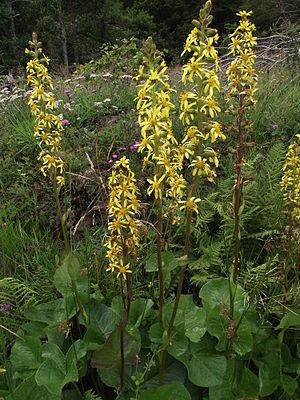
Ligulaire de Sibérie (Ligularia sibirica) dans le bois de Laguiole (Aubrac, Massif central, France).
L'Aubrac est un haut plateau volcanique et granitique français situé dans le centre-sud du Massif central et aux confins des trois départements de l'Aveyron, du Cantal et de la Lozère. Il présente des ressemblances avec le Cézallier et on peut le rattacher comme lui aux hautes terres d'Auvergne. Il est bordé au nord-ouest par les monts du Cantal, à l'est par la Margeride et au sud par les plateaux calcaires des Grands Causses.
En raison de sa grande superficie, de sa position de carrefour entre différentes zones climatiques, et de sa variété géologique, le Massif central abrite une flore diversifiée. Les plantes que l'on peut croiser dans la partie occidentale, très humide, ne sont pas les mêmes que celles que l'on trouve dans la partie orientale, plus sèche, et la différence est encore plus grande avec les espèces que l'on peut trouver dans la partie sud, soumises à des influences méditerranéennes marquées. Cette composante spatiale n'est pas la seule à intervenir car l'exposition, l'altitude ou la nature du substrat sont aussi des facteurs déterminants. En effet, on peut souligner à ce propos l'opposition classique entre les versants exposés au sud et ceux exposés au nord ou encore les différences qui existent dans la végétation entre, d'une part, les sols acides et d'autre part, les sols basiques. Bien que l'altitude du Massif central soit faible par rapport à d'autres massifs montagneux comme les Alpes ou les Pyrénées, on observe un étagement de la végétation très net qui peut aller de la végétation méditerranéenne à la pelouse subalpine.